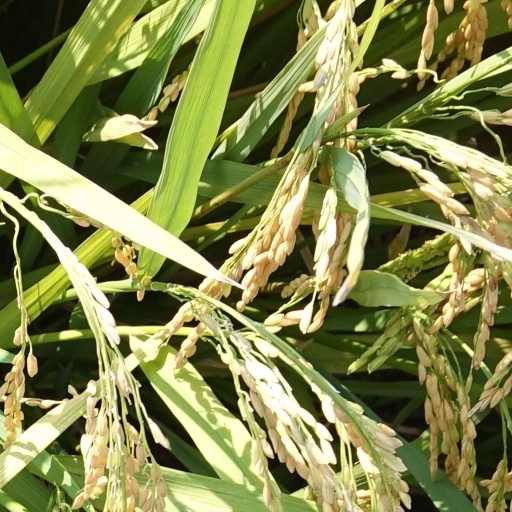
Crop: rice